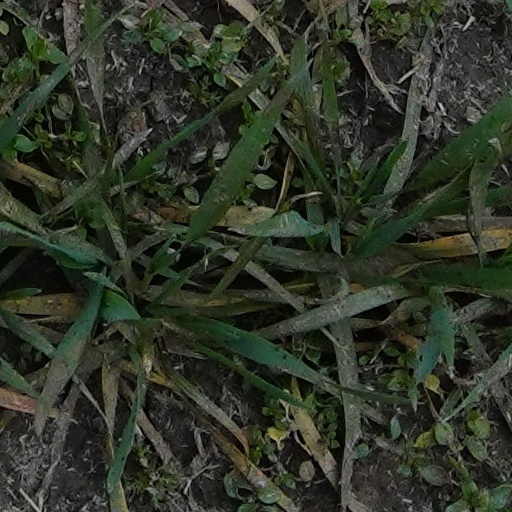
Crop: wheat